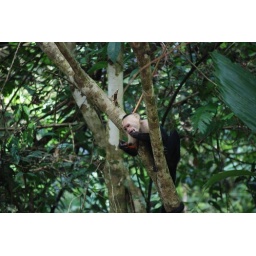
A White-Faced Monkey in a tree by the canal shot during the boat tour.